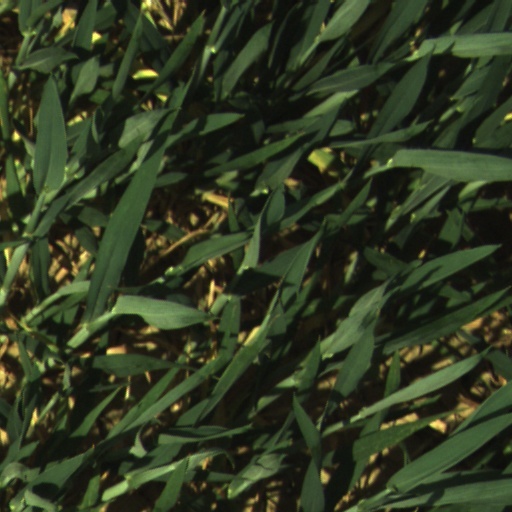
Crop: wheat